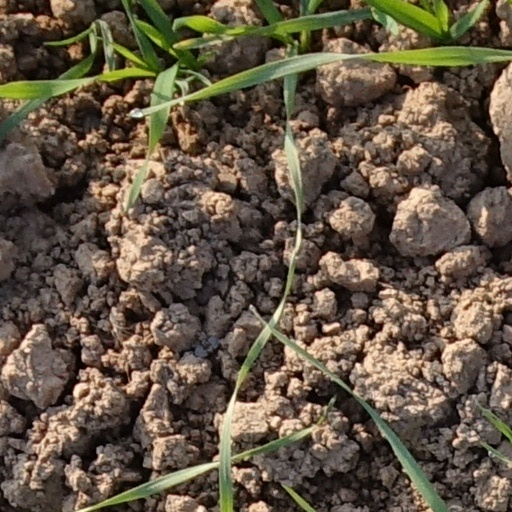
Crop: wheat